Mathematics: The Loss of Certainty

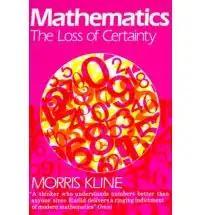

Mathematics: The Loss of Certainty is a book by Morris Kline on the developing perspectives within mathematical cultures throughout the centuries.